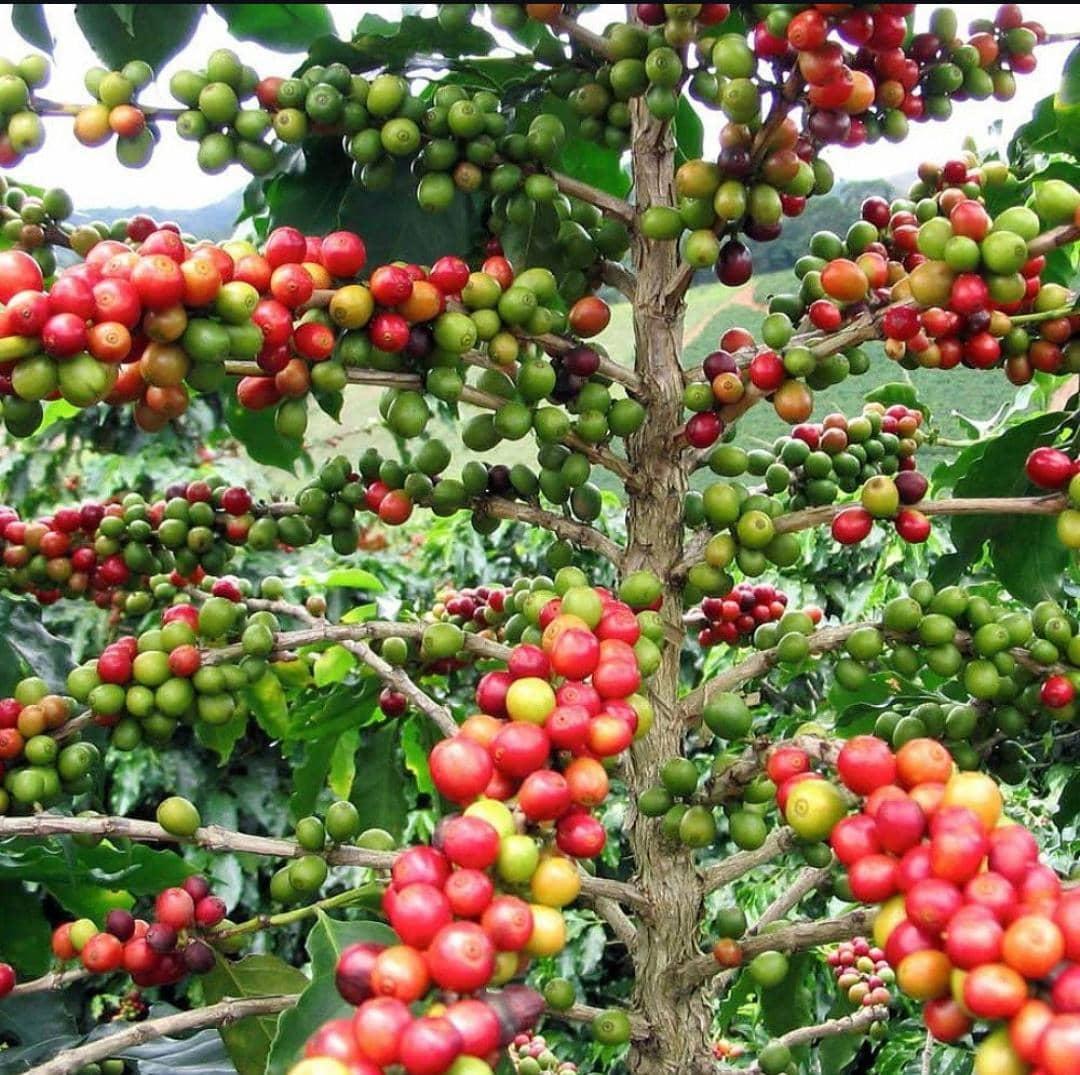
Mti mkubwa wenye matunda mbalimbali,baadhi ya matunda hayo yenye rangi nyekundu yakiashiria uivaji wa matunda hayo, na mengine yenye rangi ya kijani, ambayo wakulima hutumia matunda hayo kwa ajili ya kujiingizia kipato, baada ya kuuza sokoni.